AT4

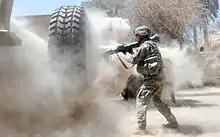

Due to the urban combat conditions that US military forces faced regularly during the Iraq War, the US Army Close Combat Systems manager in charge of purchases of the AT4 suspended orders for the standard version of the AT4; US military forces instead only ordered the AT4 CS (Confined Space) version.